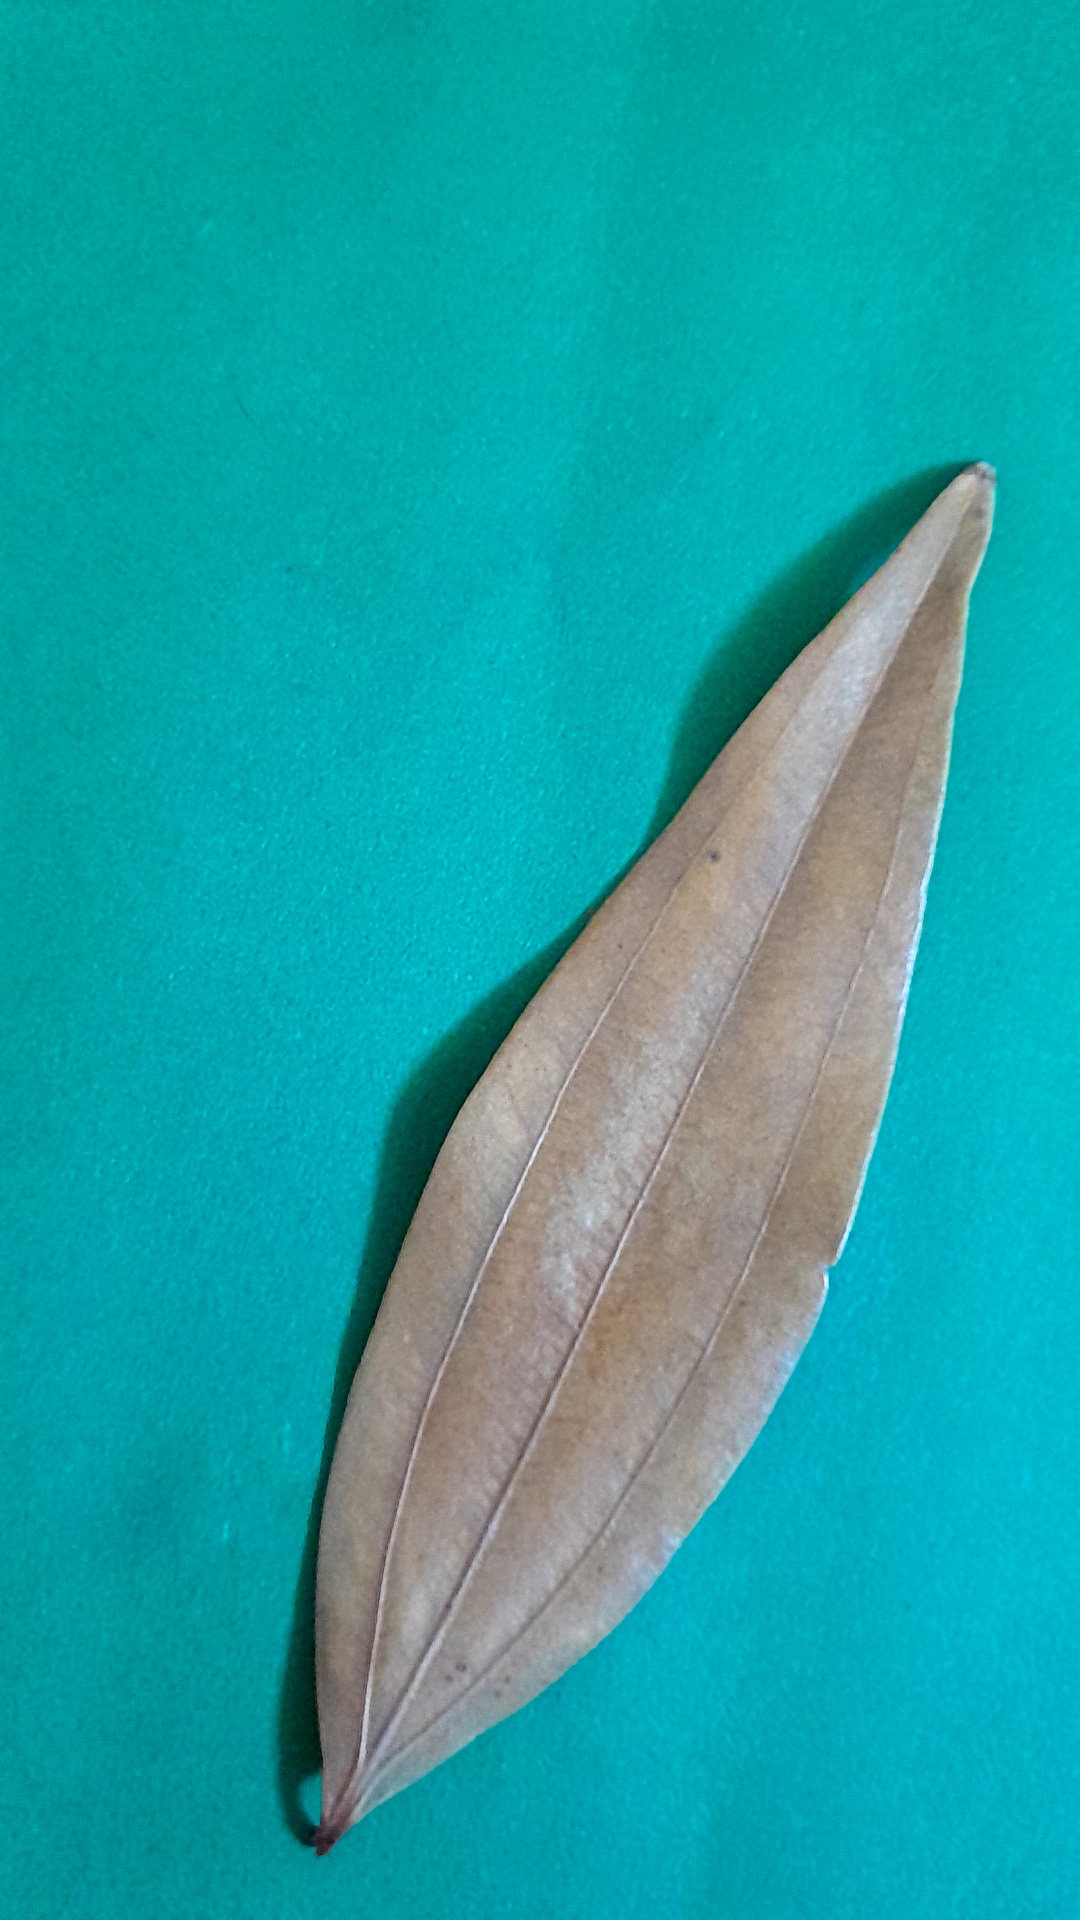
Label: Dry Leaf